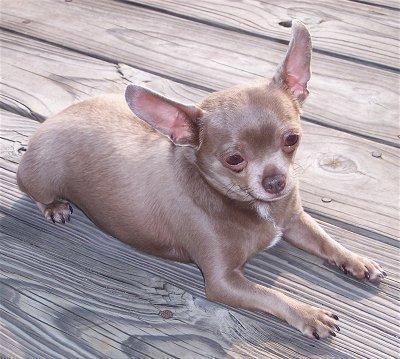
Chihuahua